May 1984 lunar eclipse

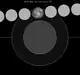
The Moon's hourly motion shown right to left

A penumbral lunar eclipse occurred at the Moon’s descending node of orbit on Tuesday, May 15, 1984, with an umbral magnitude of −0.1759. A lunar eclipse occurs when the Moon moves into the Earth's shadow, causing the Moon to be darkened. A penumbral lunar eclipse occurs when part or all of the Moon's near side passes into the Earth's penumbra. Unlike a solar eclipse, which can only be viewed from a relatively small area of the world, a lunar eclipse may be viewed from anywhere on the night side of Earth. Occurring about 3 days after perigee (on May 12, 1984, at 4:05 UTC), the Moon's apparent diameter was larger.